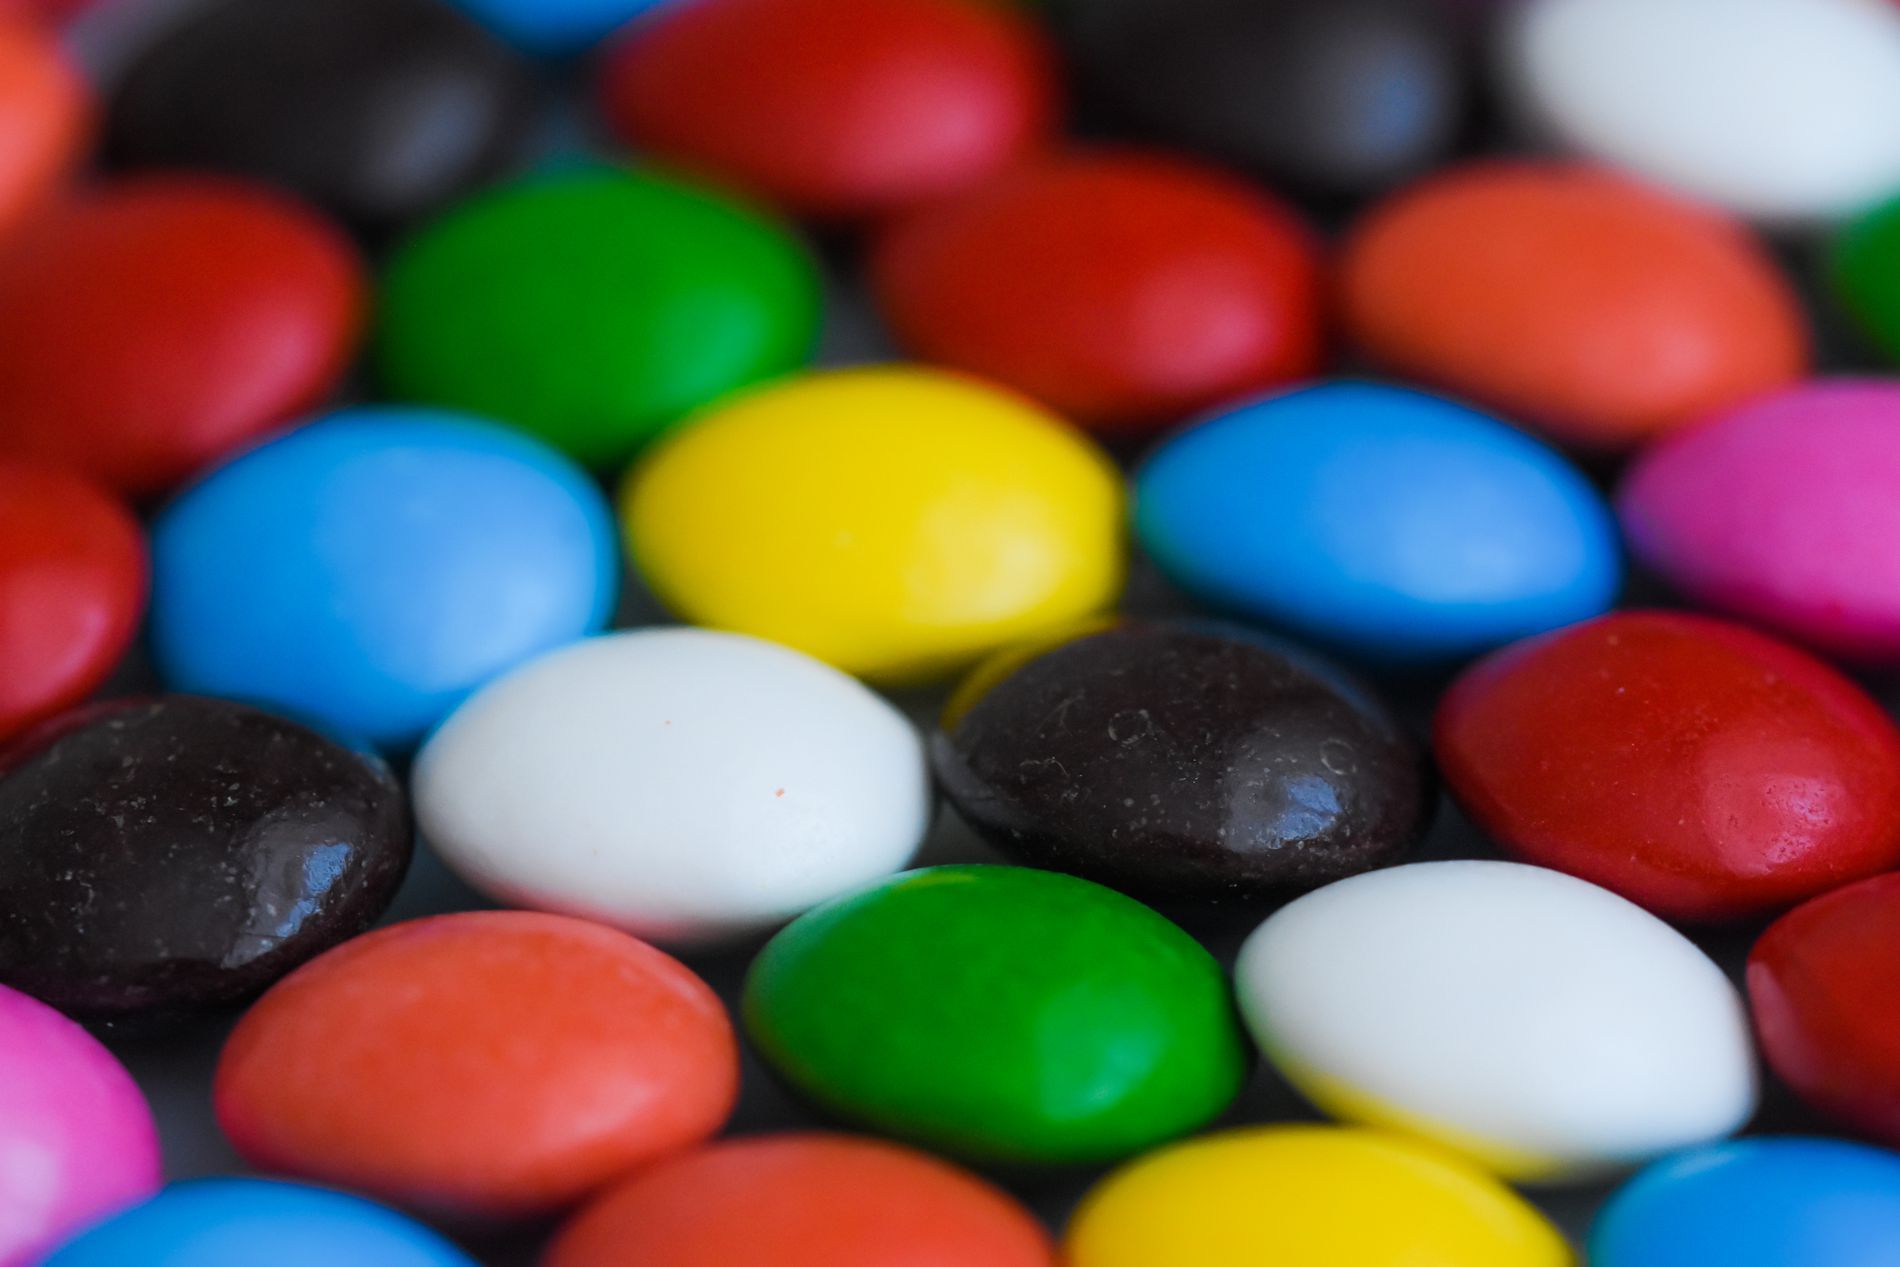
Colorful Candies
this shot captures a group of various colors of candies, some in yellow most in red and orange, it might be skittles.
this close up shot was taken at a high angle tilted downwards, it shows a various colors of chocolate candies, some of them are blurred, the mood is cheerful and the color palette is blue, orange, re, yellow, purple, black and white.
Labels: Food, Sweets, Candy, Medication, Pill, Ball, Cricket, Cricket Ball, Sport, candies
Camera: NIKON CORPORATION NIKON D7200
Lens: TAMRON SP 90mm F2.8 Di VC USD Macro 1:1 F004N, Tamron SP 90mm f/2.8 Di VC USD Macro 1:1 (F004)
Aperture: F6.3
Exposure: 1/100 sec
ISO: 1600
Focal length: 90.0 mm